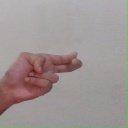
अक्षर: ह